Homo naledi

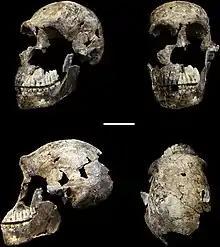
Different views of LES1

Two male "H. naledi" skulls from the Dinaledi chamber had cranial volumes of approximately , and two female skulls . A male "H. naledi" skull from the Lesedi chamber had a cranial volume of . The Dinaledi specimens are more similar to the cranial capacity of australopithecines. For comparison, "H. erectus" averaged approximately , and modern humans for males and females respectively. The Lesedi specimen is more within the range of "H. habilis" and "H. e. georgicus". The encephalization quotient of "H. naledi" was estimated at 3.75, which is the same as the pygmy "H. floresiensis", but notably smaller than all other "Homo". Contemporary "Homo" were all above 6, "H. e. georgicus" at 3.55, and "A. africanus" at 3.81. It is unclear whether "H. naledi" inherited small brain size from the last common "Homo" ancestor, or whether it was evolved secondarily and more recently.